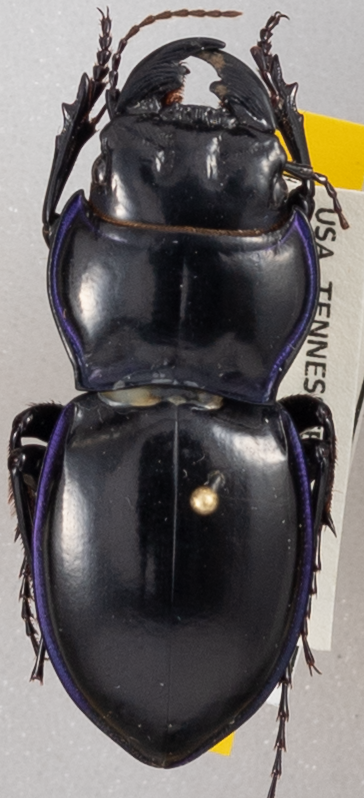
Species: Pasimachus punctulatus
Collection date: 2019-06-12
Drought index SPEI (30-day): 0.42
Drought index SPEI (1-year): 2.09
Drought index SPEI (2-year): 2.09